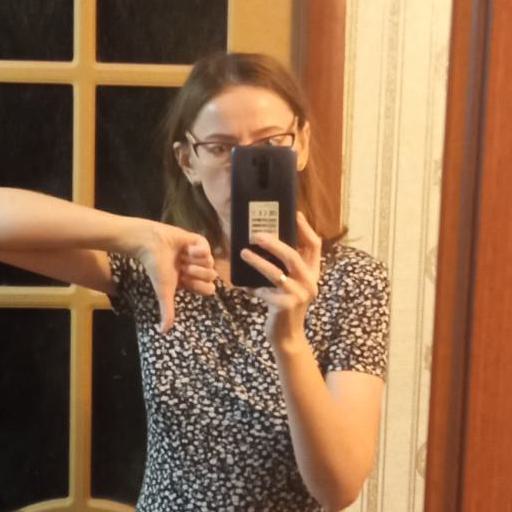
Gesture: no_gesture